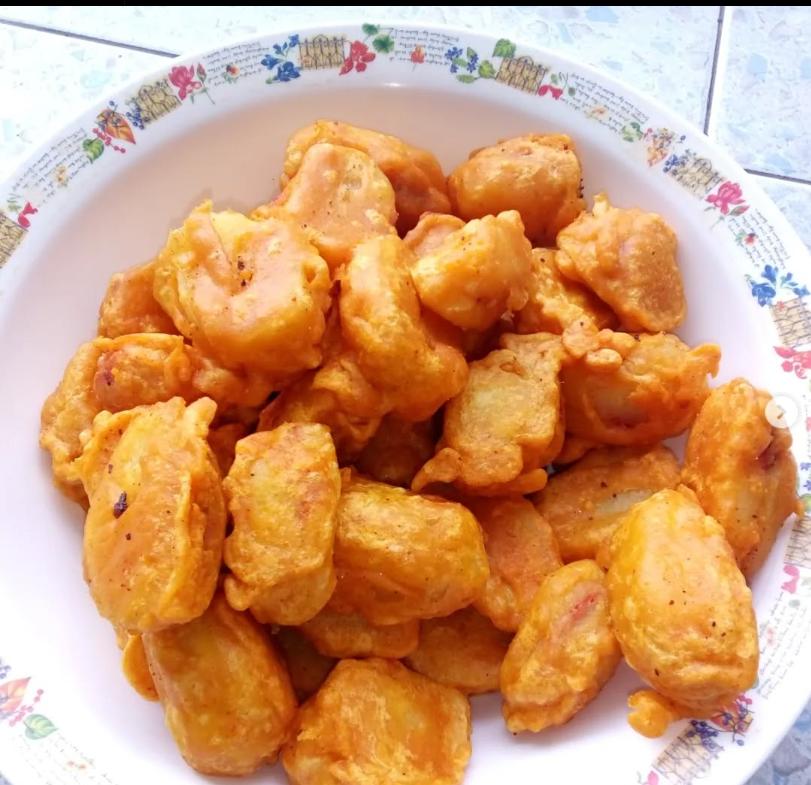
Sahani iliyo sakafuni yenye umbo la duara ambayo ni nyeupe na maua ya kijani kibichi na samawati. Ina viazi ambavyo vinaweza kuliwa asubuhi, mchana hata jioni kutumia ukwaju.